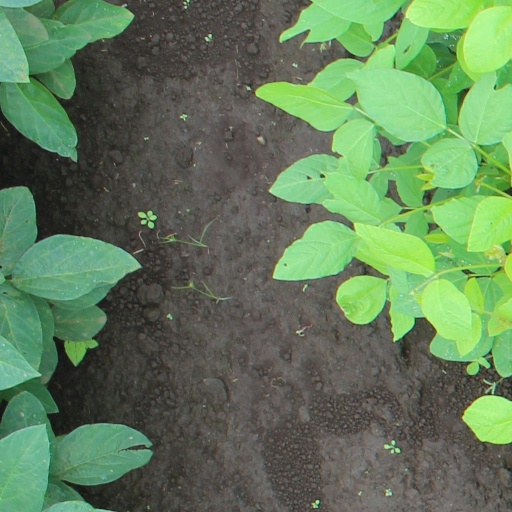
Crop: soybean